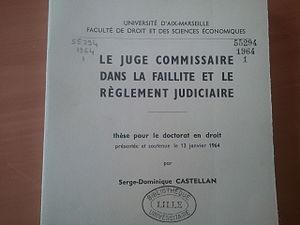
thèse pour le doctorat par S.-D. Castellan
Un juge-commissaire est un juge d'un tribunal de commerce, et exceptionnellement juge au tribunal de grande instance ou un juge chargé du service du tribunal d'instance du domicile du débiteur.